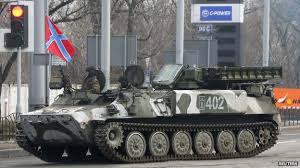
Label: MT_LB